Escape and radiate coevolution

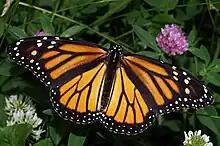
Erlich and Raven's Classic butterfly model

The most popular examples of escape and radiate coevolution are of plant-herbivore associations. The most classic example is of butterflies and plants outlined in Ehrlich and Raven's original paper, "Butterflies and plants: a study in coevolution.". Erlich and Raven found in 1964 that hostplants for butterflies had a wide range of chemical defenses, allowing them to escape herbivory. Butterflies who developed novel counter detoxification mechanisms against the hostplants chemical defenses were able to utilize the hostplant resources. The process of stepwise adaptation and counteradaptation among the butterflies and hostplants is continuous and creates vast diversity.